MINERVA (spacecraft)

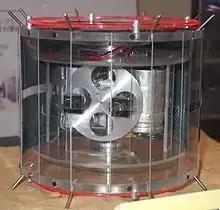
Model of MINERVA's internal structure, taken at JAXA Sagamihara Campus. The electric double-layer capacitor and the stereo cameras for closeup imaging are visible.

MINERVA itself is a hexadecagonal prism with a diameter of 12 cm and a height of 10 cm, with solar cells attached to each side. This allows the probe to secure power in any attitude as long as it was in a sunlit environment. For shock mitigation during landing and to protect the solar cells, 16 pins are protruding from MINERVA's surface. Six among them had thermometers inside them to directly measure the asteroid's ground temperature. The pins also functioned as a means to increase friction during the hops.